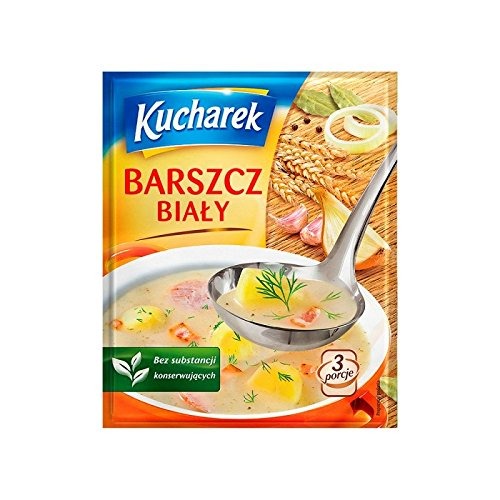
Item Name: Kucharek Barszcz Bialy White Borscht Soup Mix 40g Bag (5-Pack)
Bullet Point 1: Kucharek Barszcz Bialy White Borscht Soup Mix 40g Bag (5-Pack)
Bullet Point 2: Each 40g Bag can make up to 3 servings.
Bullet Point 3: Ingredients and Directions are on the back of the bag.
Bullet Point 4: Quick and Easy Preparation.
Bullet Point 5: Product of Poland.
Product Description: Kucharek Barszcz Bialy White Borscht Soup Mix 40g Bag (5-Pack)<br> Each 40g Bag can make up to 3 servings.<br> Ingredients and Directions are on the back of the bag.<br> Quick and Easy Preparation.<br> Product of Poland.<br>
Value: 7.0
Unit: Ounce

Price: 9.98